Timothy Dolan

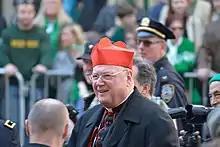
Cardinal Dolan at the 2016 Saint Patrick's Day Parade in New York City

On February 23, 2009, Dolan was appointed the tenth archbishop of New York by Benedict XVI. Dolan succeeded Cardinal Edward Egan, who had reached the mandatory retirement age of 75 for prelates in 2007. According to Dolan, Apostolic Nuncio Pietro Sambi notified him by phone of his appointment in New York "nine, ten days" prior to the official announcement. Dolan said that when he was appointed auxiliary bishop of St. Louis and archbishop of Milwaukee, he was told on the phone that John Paul II "would like [him] to" take the posts. In contrast, Sambi told Dolan that "the Pope [Benedict XVI] had appointed [him]" to New York, giving Dolan little choice other than to accept it.